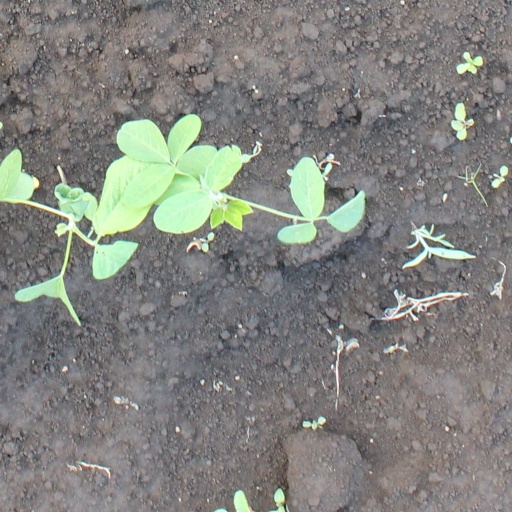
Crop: soybean